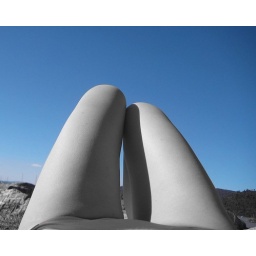
legs by the sky and ocean [in australia]